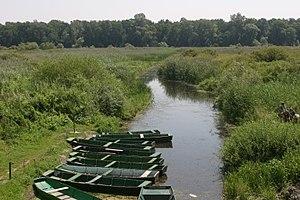
Les aires naturelles protégées de Serbie couvrent une superficie de 5 443 km², soit environ 6 % du territoire du pays.